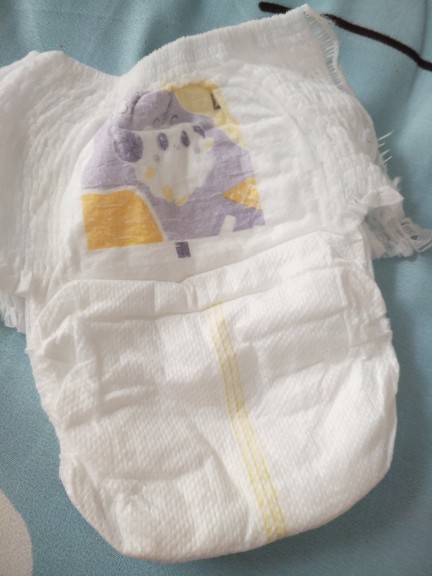
Label: trash